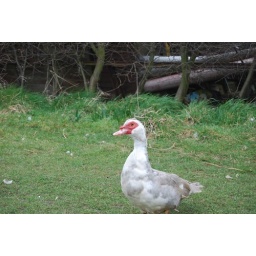
Here are some of the local swans and ducks in the wildlife park. I had to hope a fence to get in